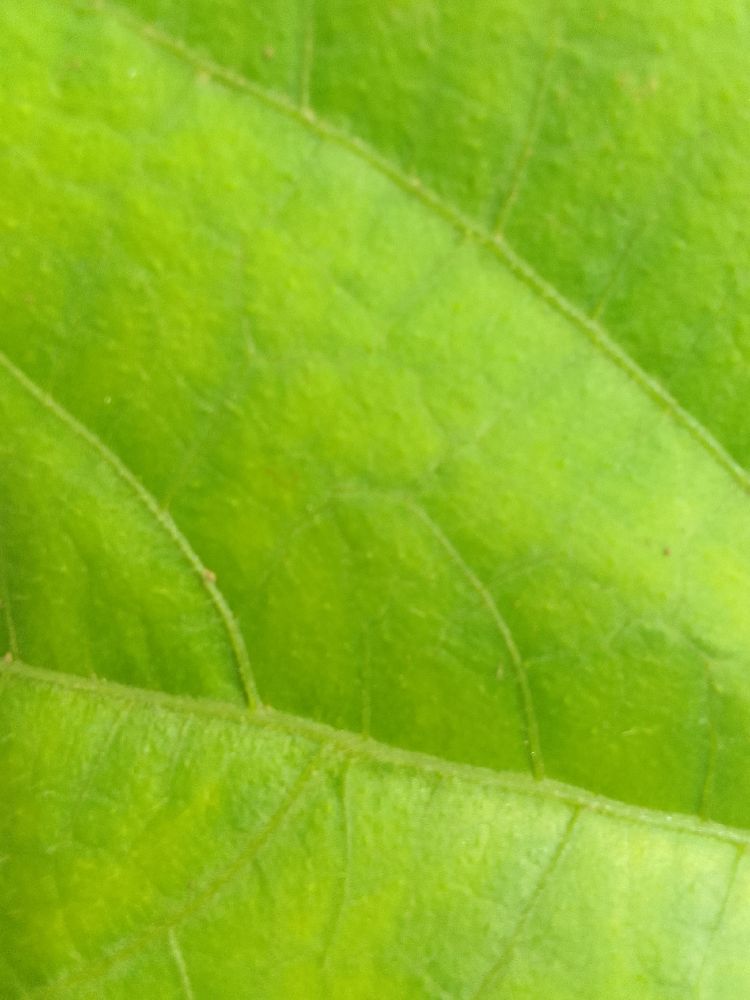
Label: healthy